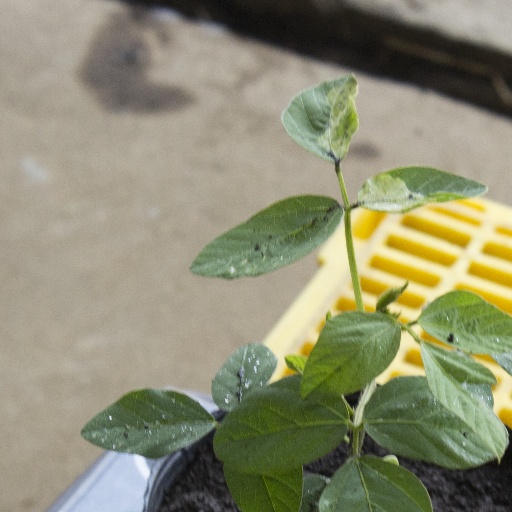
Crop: soybean